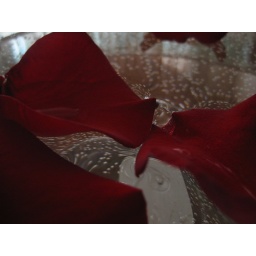
Floating rose petals on water in bowl